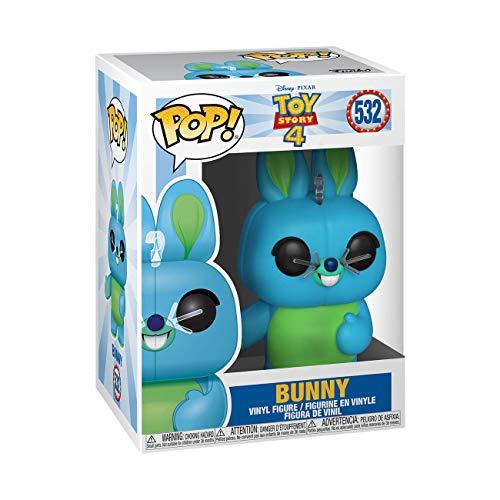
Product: Funko Pop! Disney: Toy Story 4 - Bunny, Multicolor
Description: From Toy Story 4, bunny, as a stylized POP vinyl from Funko.
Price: $8.78
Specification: ProductDimensions:2.5x2.5x3.8inches|ItemWeight:5.3ounces|ShippingWeight:7ounces(Viewshippingratesandpolicies)|ASIN:B07KPV9PV9|Itemmodelnumber:37400|Manufacturerrecommendedage:6yearsandup